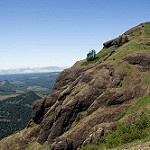
Label: mountain